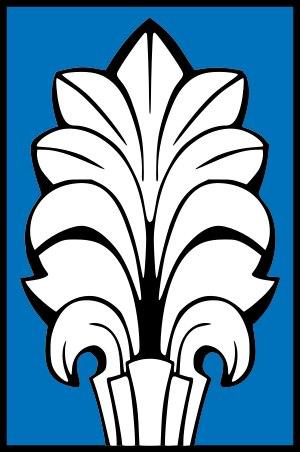
La Milicja Obywatelska ou MO était la police de la république populaire de Pologne entre 1944 et 1990.